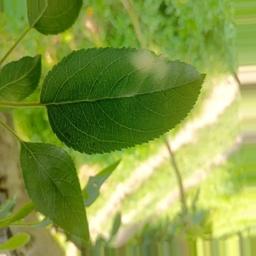
Label: Healthy